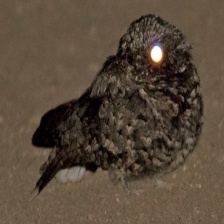
Species: COMMON POORWILL
Scientific name: PHALAENOPTILUS NUTTALLII